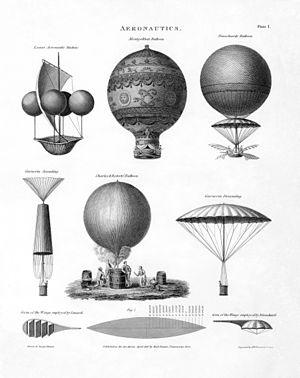
Illustration technique montrant les tout premiers modèles de ballons. De droite à gauche et de haut en bas: ""Machine aéronautique de Lana"", ""Ballon des Montgolfiers"", ""Ballon de Blanchard"", ""Garnerin montant [et] descendant"" (avec son parachute), le ""Ballon de Charles &amp